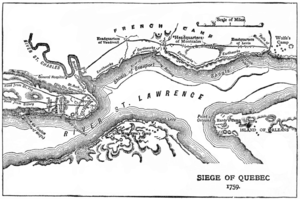
La créativité décrit — de façon générale — la capacité d'un individu ou d'un groupe à imaginer ou construire et mettre en œuvre un concept neuf, un objet nouveau ou à découvrir une solution originale à un problème.
1759 est une année commune commençant un lundi.
La bataille des Plaines d'Abraham s'est déroulée le 13 septembre 1759 durant la guerre de la conquête à Québec, en Nouvelle-France.